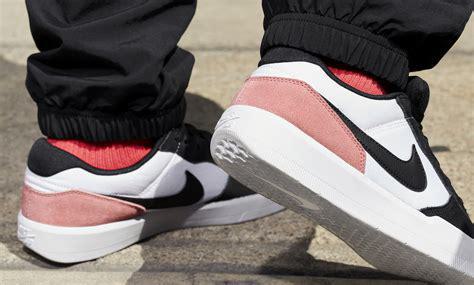
Brand: Nike
Model: SB Force 58